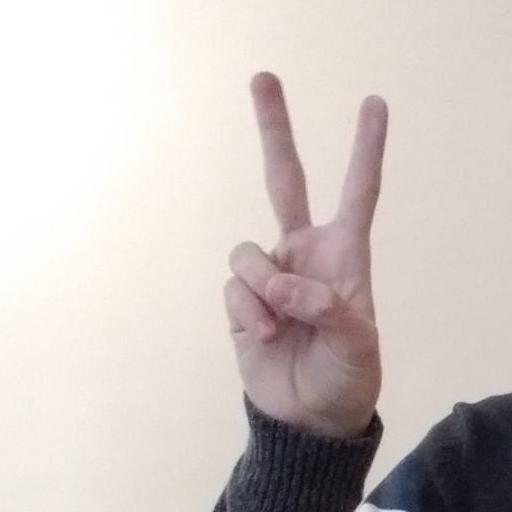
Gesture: peace